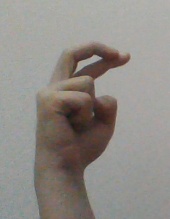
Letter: zay